Fender amplifier

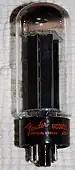
Fender branded vacuum tube

The first "Fender" amplifiers were manufactured by Leo Fender and Doc Kauffman, doing business as the K&F Manufacturing Corporation. The amplifiers were housed in a steel case and most were finished in a "gray crinkle" finish that was baked in the Kauffman family oven. They were made in three sizes: 1×8" (one 8-inch speaker), 1×10", and 1×15". They are all very rare today and few have survived.